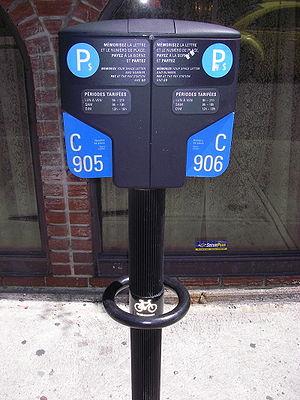
Le stationnement cyclable désigne l'ensemble des infrastructures et des équipements permettant le stationnement d'une bicyclette. Il existe différents types de stationnements cyclables, qui peuvent aller du rangement organisé et sécurisé dans un bâtiment fermé et protégé, à de simples arceaux à vélo dans l'espace public.